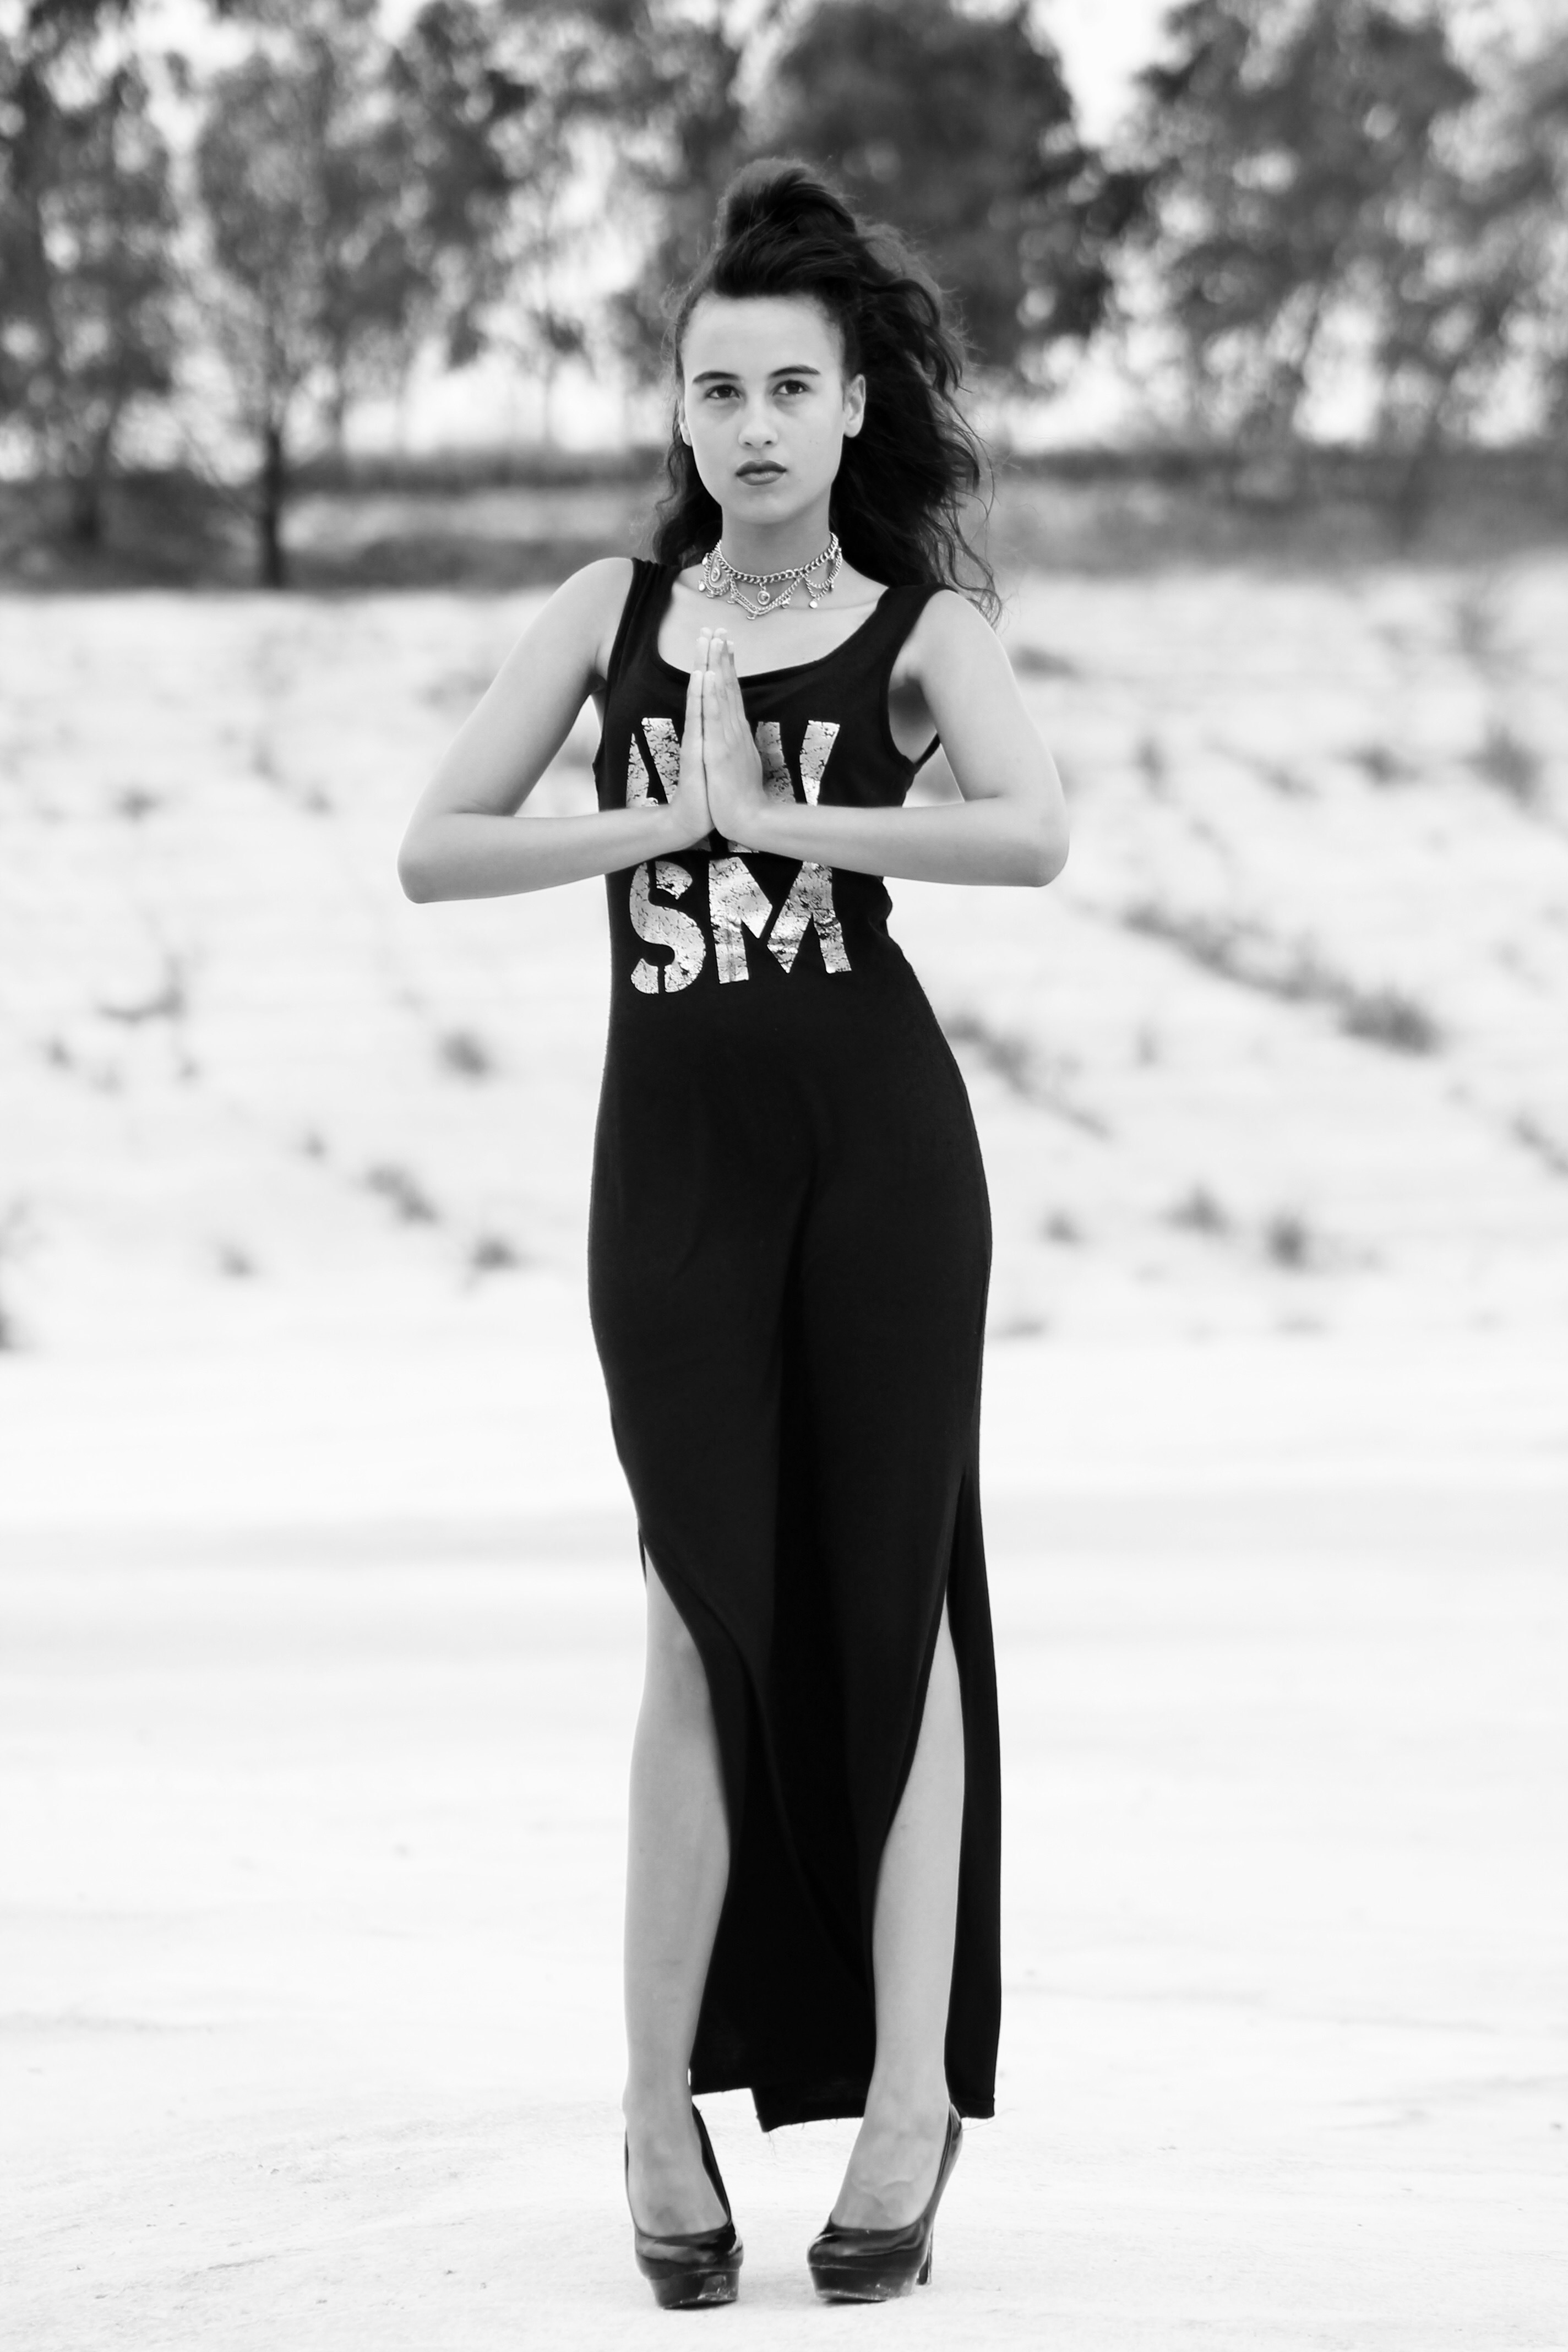
person, black and white, white, fashion, jogging, black, monochrome, sports, tights, photo shoot, physical exercise, monochrome photography, outdoor recreation, human action